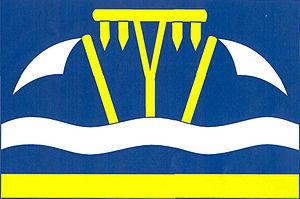
Kejžlice est une commune du district de Pelhřimov, dans la région de Vysočina, en République tchèque. Sa population s'élevait à 401 habitants en 2019.